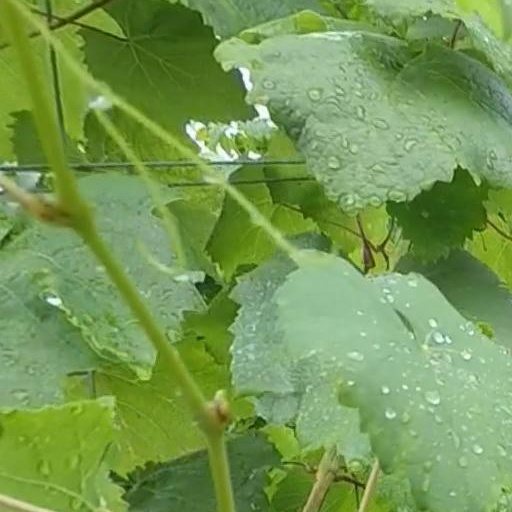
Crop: grape